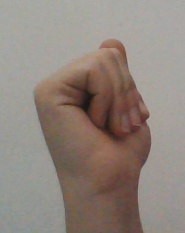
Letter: saad